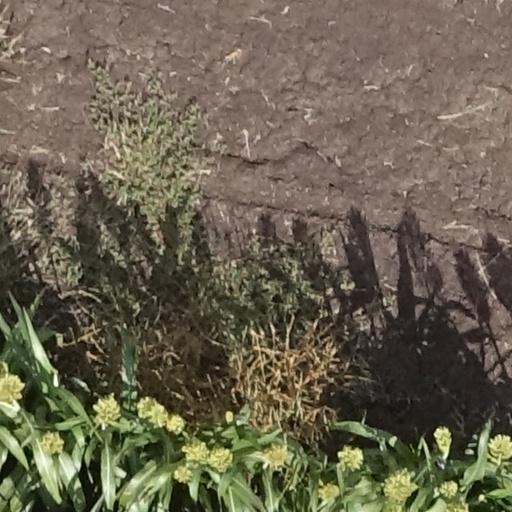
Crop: sorghum